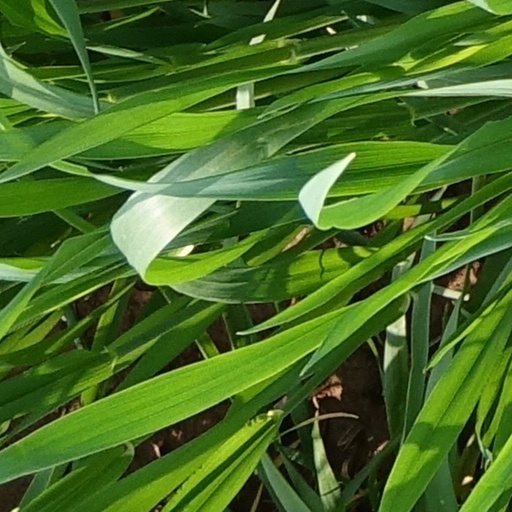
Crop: wheat